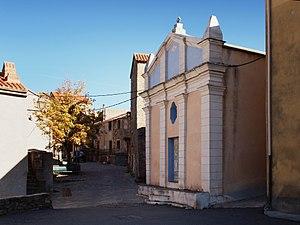
Poggio-di-Venaco est une commune française dans la circonscription départementale de la Haute-Corse et le territoire de la collectivité de Corse. Le village appartient à l'ancienne piève de Venaco.